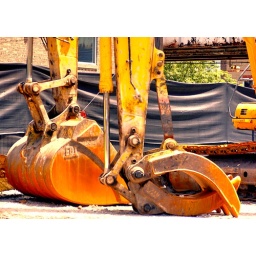
Mechanical monsters building condo towers in the South Loop, Chicago